Jean-Baptiste de Gennes

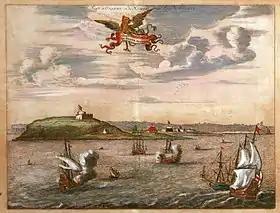
Gorée island, 17th century

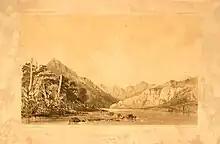
Port Galant, Strait of Magellan

He was appointed "capitaine de vaisseau" (ship-of-the-line captain) in 1691, aged about 35.